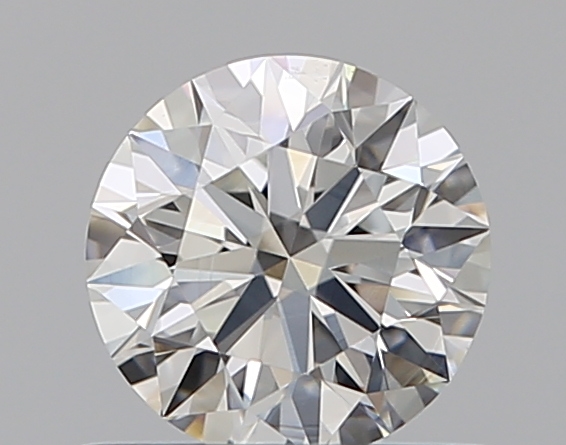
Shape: round
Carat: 0.57
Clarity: VS1
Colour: H
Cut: EX
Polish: EX
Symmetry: EX
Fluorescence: N
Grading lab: GIA
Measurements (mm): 5.3 x 5.33 x 3.3